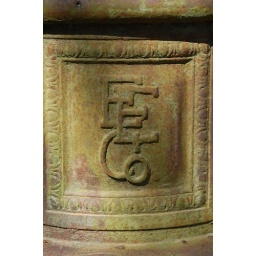
Metal plate, part of an old lamp pole in City Park, New Orleans.